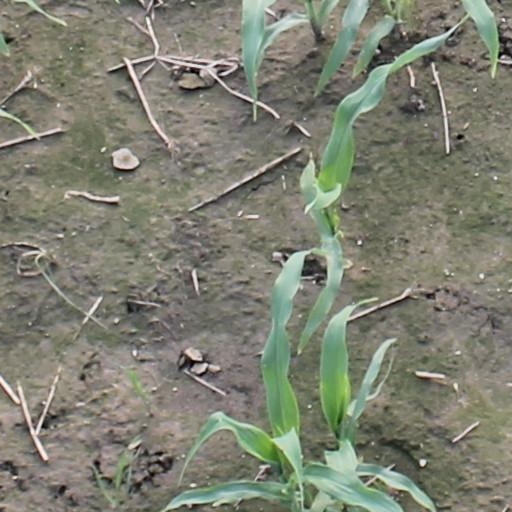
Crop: maize; corn